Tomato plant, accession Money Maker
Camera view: tilt-top (135 deg); turntable rotation: 270 degrees
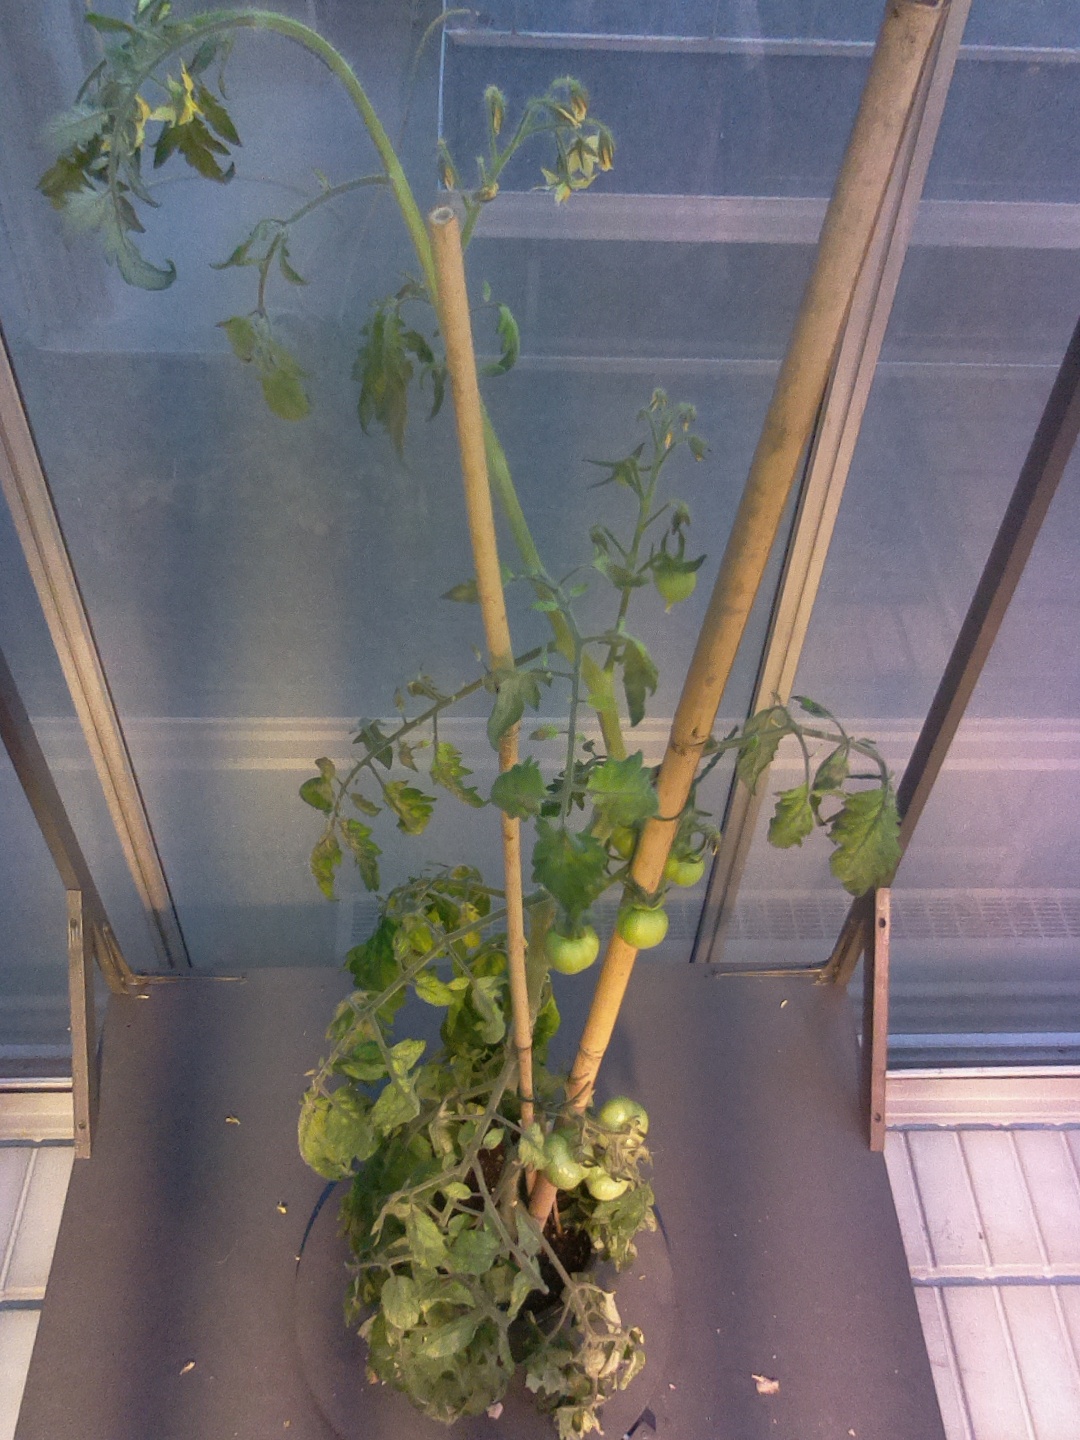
BBCH growth stage 74: 40%-50% of final fruit size